Mark Laurie (photographer)

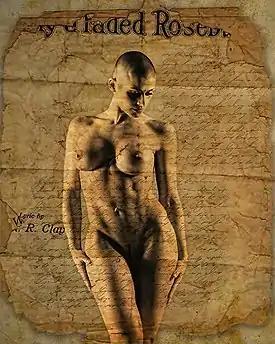
"Faded Rose" won the Portrait Photographers of Canada Best Figure Study award in 2009.

Laurie's awards include the PPOC 2009 Best Figure Study "Faded Rose", The Societies of Photographers 2010 Landscape Society Photographer of the Year Award for "Lone Tree", In 2011 Laurie received an Artist of the Month recognition at Renderosity.com,